Blyth's hornbill

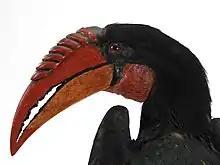
Detail of the hornbill

Blyth's hornbill (Rhyticeros plicatus), also known as the Papuan hornbill, is a large hornbill inhabiting the forest canopy in Wallacea and Melanesia. Its local name in Tok Pisin is kokomo.